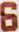
Number: 6